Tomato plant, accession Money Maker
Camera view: bottom (45 deg); turntable rotation: 240 degrees
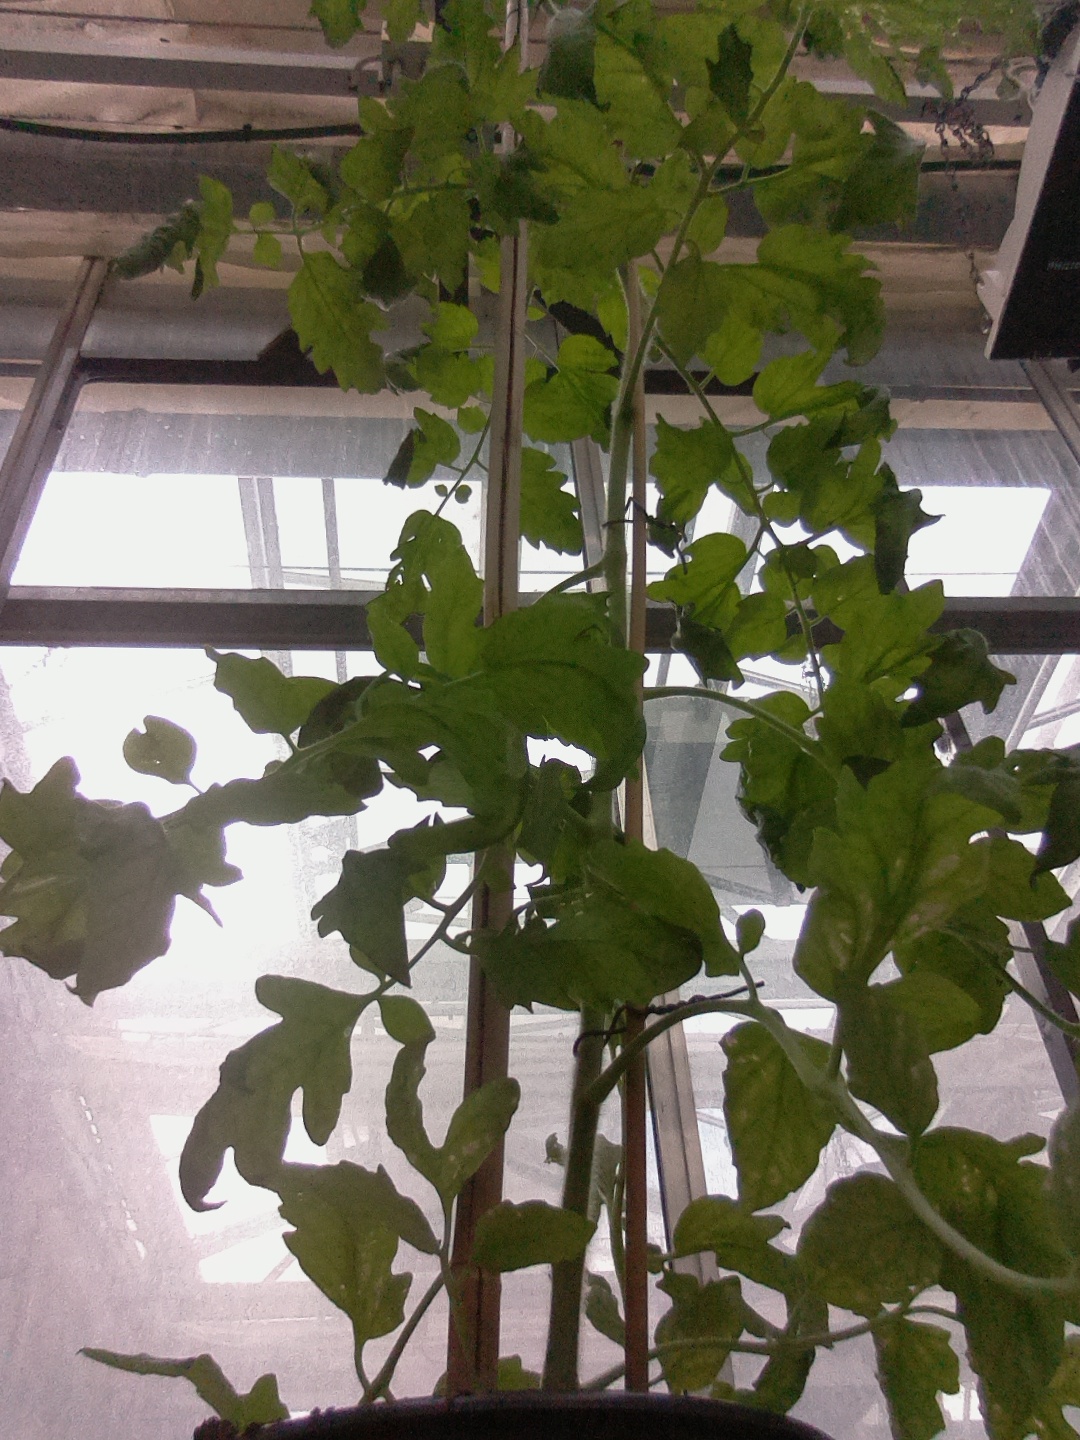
BBCH growth stage 70: Fruits at the main stem or branches visibles